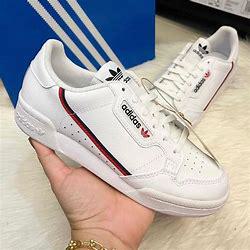
Brand: Adidas
Model: Continental 80